Nicole Garcia

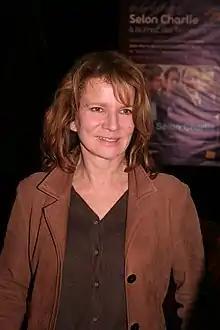
Nicole Garcia in April 2007

Nicole Garcia (born 22 April 1946) is a French actress, film director and screenwriter. Her film "Charlie Says" was entered into the 2006 Cannes Film Festival. Her film "Going Away" was screened in the Special Presentation section at the 2013 Toronto International Film Festival. She was the president of the jury for the Caméra d'Or section of the 2014 Cannes Film Festival.